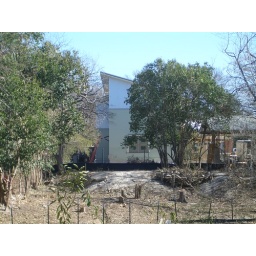
View of back of house from the next street over with metal siding in place.